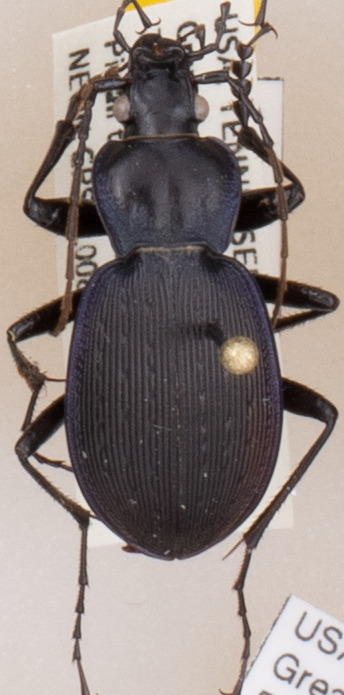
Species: Carabus goryi
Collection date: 2018-05-01
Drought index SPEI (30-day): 0.102
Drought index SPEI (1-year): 0.47
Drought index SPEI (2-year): -0.348